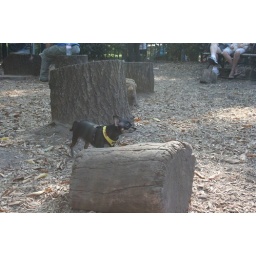
man these very large trees in this dusty forest sure are hard to maneuver